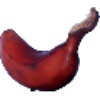
Label: red_banana